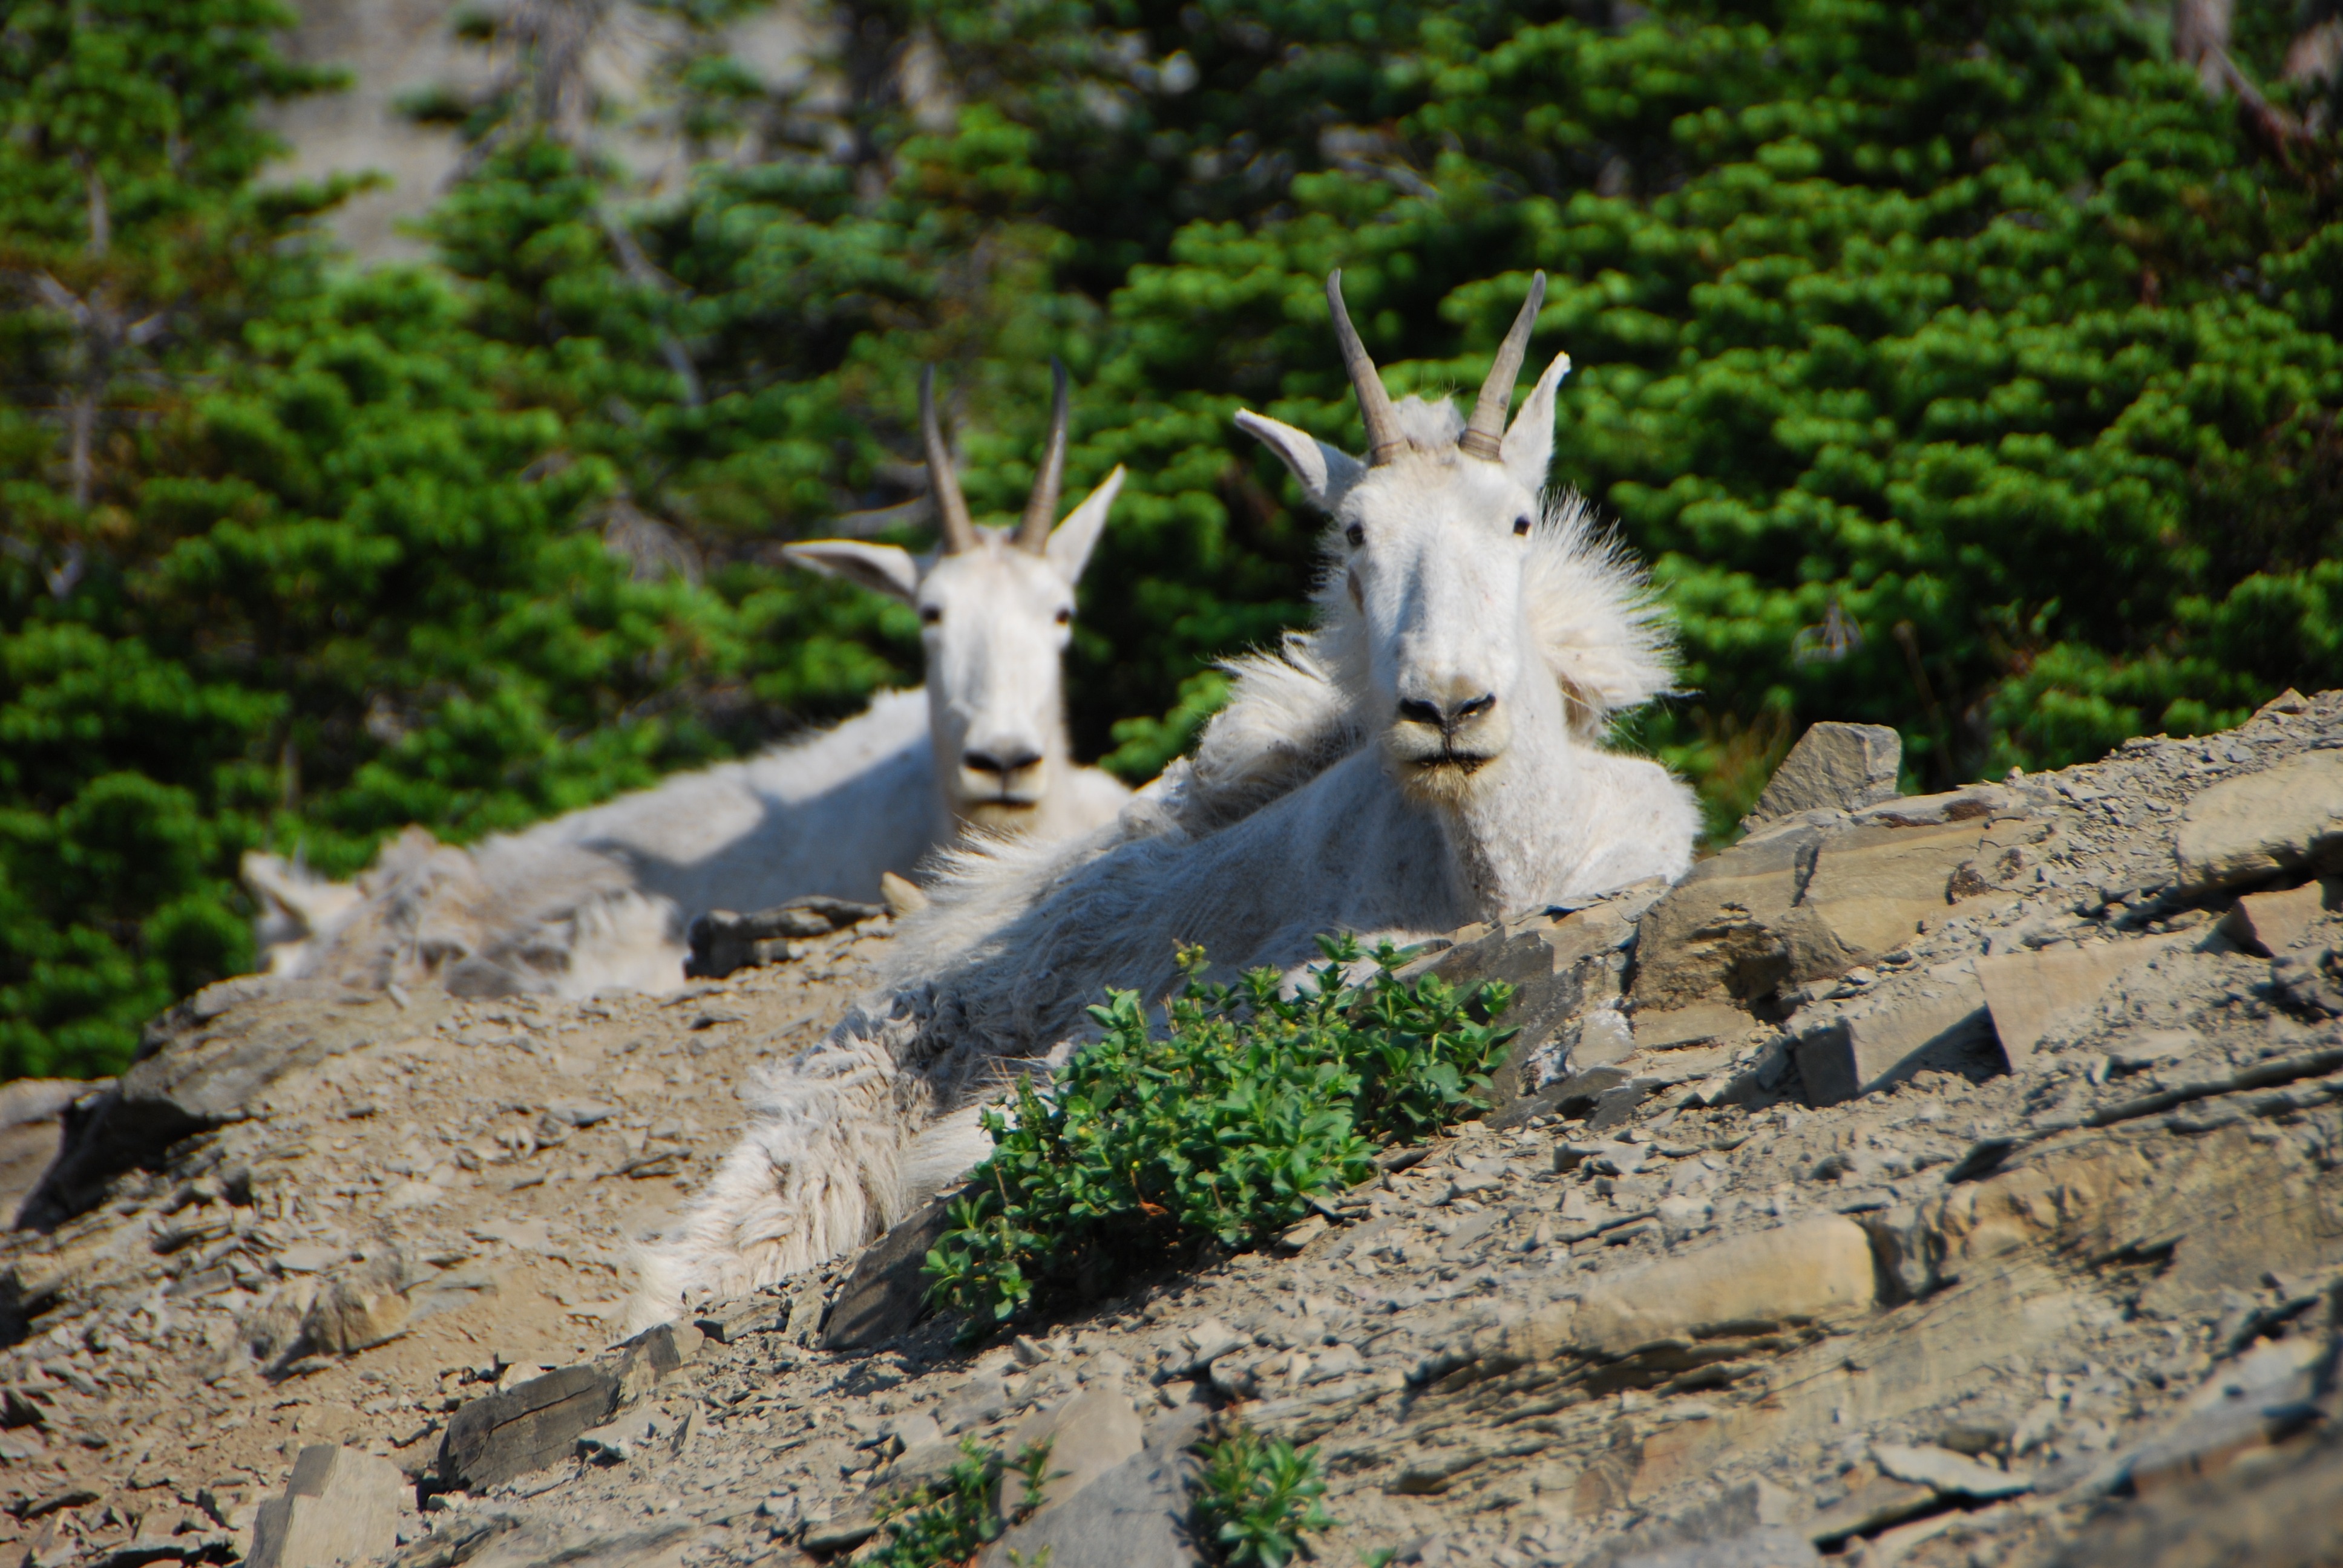
landscape, tree, nature, wilderness, mountain, animal, wildlife, hike, scenery, usa, mammal, alpine, climbing, national park, fauna, climb, mountain goat, mountains, animals, tourist attraction, montana, glacier national park, mountain goats